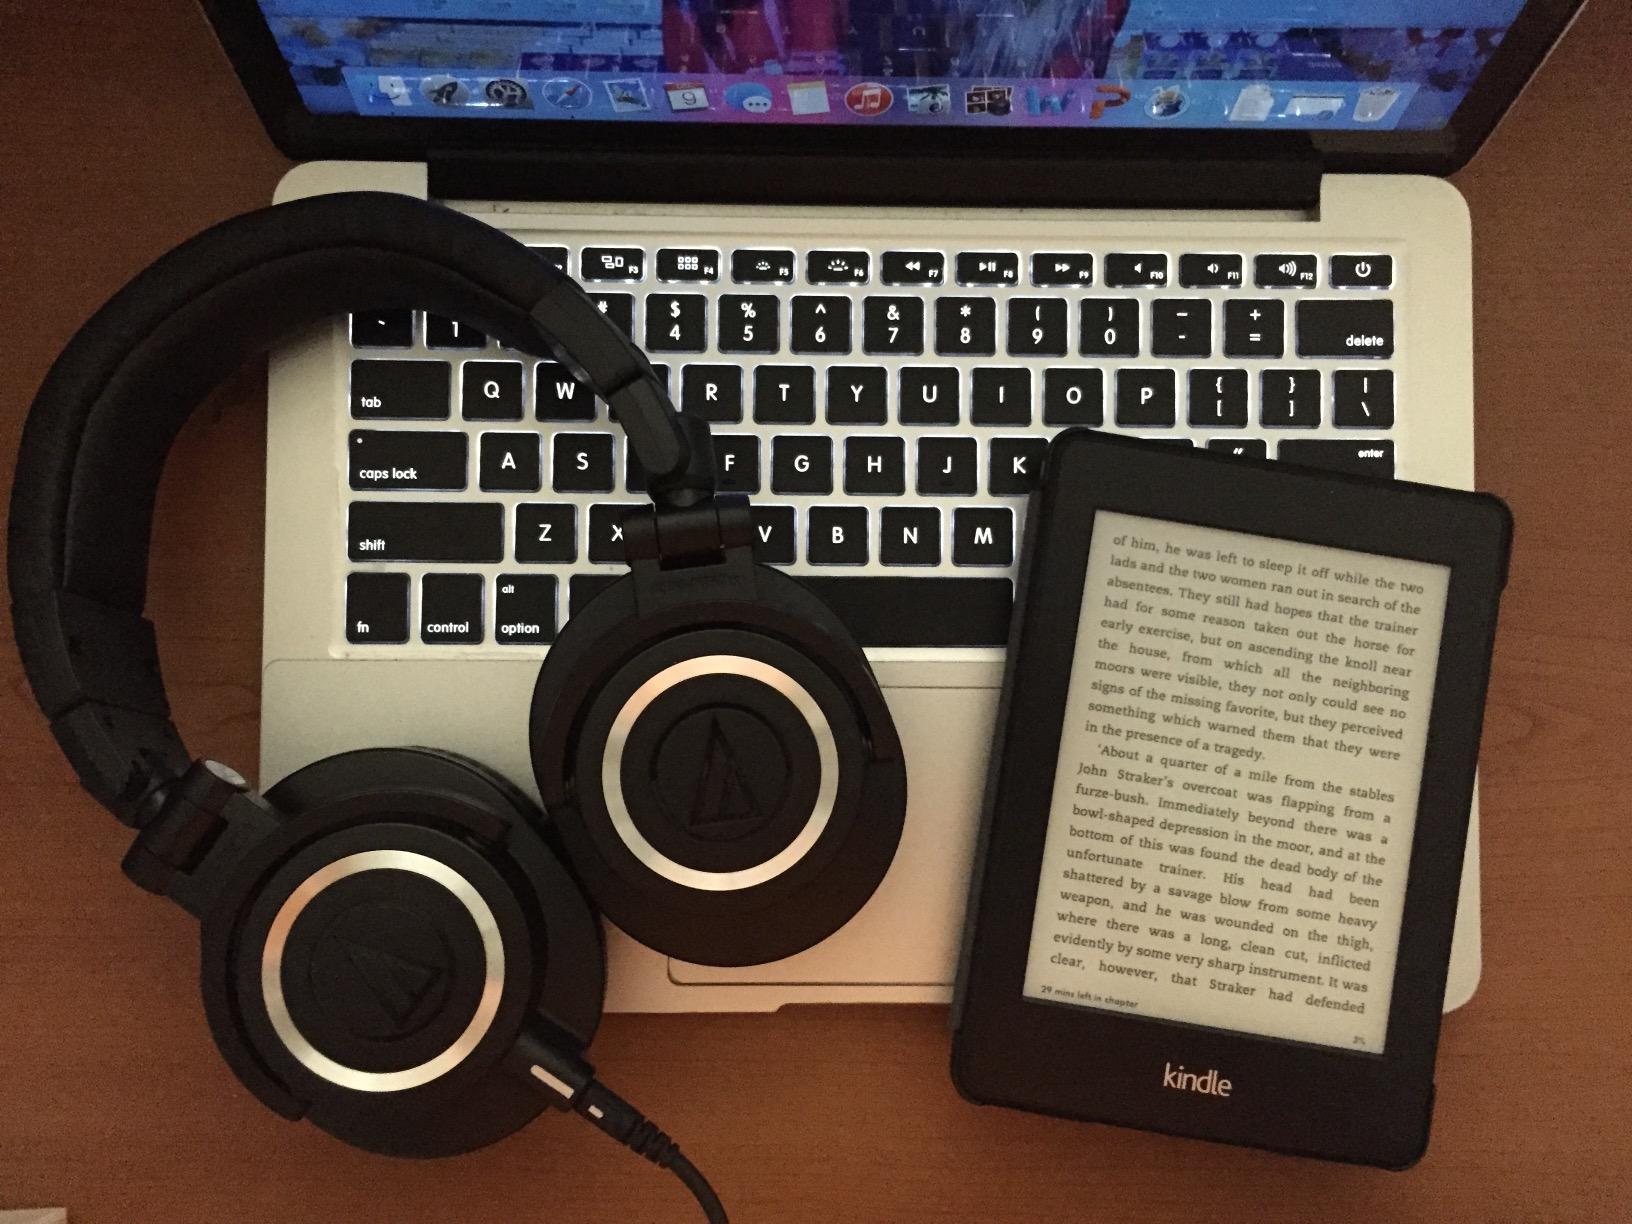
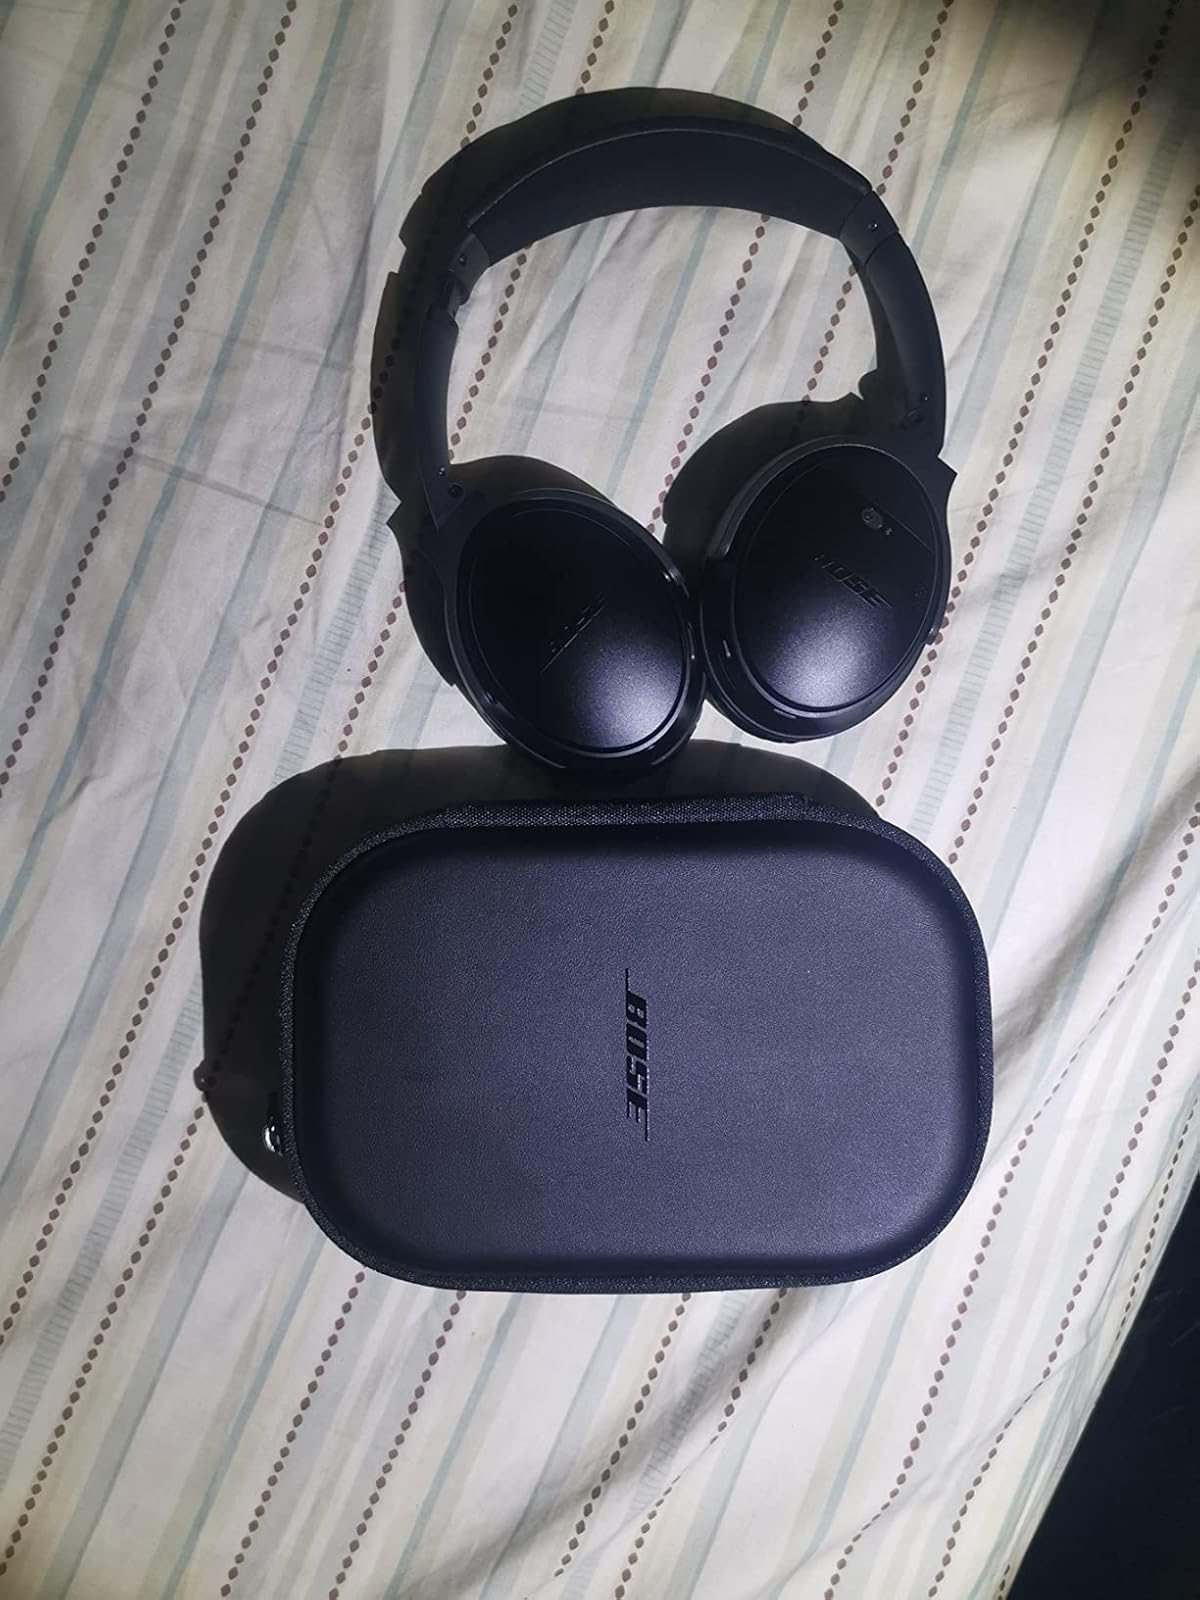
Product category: headphones
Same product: no